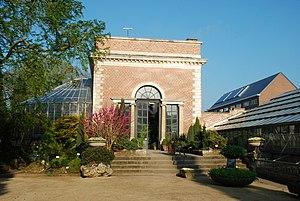
Belgique - Louvain - Jardin botanique (Kruidtuin) - orangerie néo-classique (architecte Charles Vander Straeten)
Le Jardin botanique de Louvain est un jardin botanique classé situé sur le territoire de la ville de Louvain, dans la province du Brabant flamand en Belgique, dont les bâtiments sont de style néo-classique.